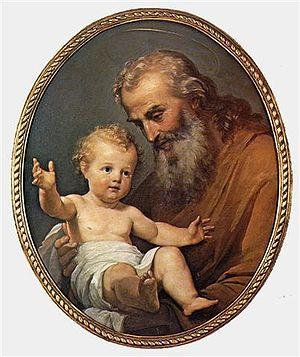
La congrégation de Saint Joseph constitue une congrégation cléricale enseignante et missionnaire de droit pontifical.